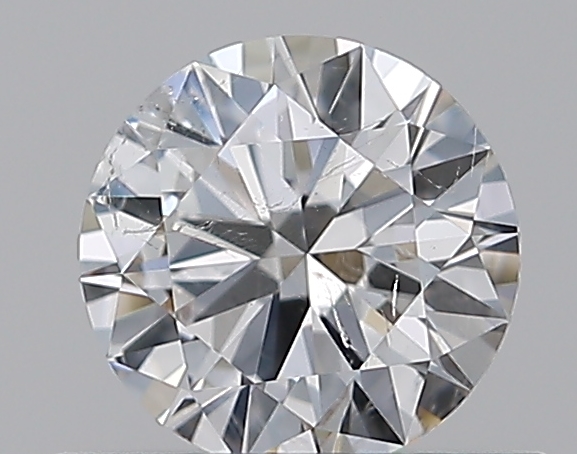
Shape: round
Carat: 0.5
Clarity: SI2
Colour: D
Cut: EX
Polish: EX
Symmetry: VG
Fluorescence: N
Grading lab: GIA
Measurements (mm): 5.12 x 5.18 x 3.05